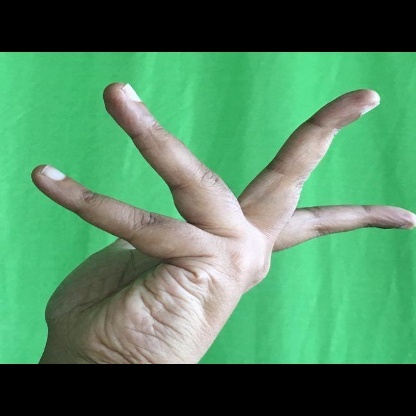
Mudra: Alapadmam